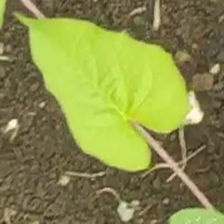
Weed species: Obscure_morning _glory(Ipomoea obscura)